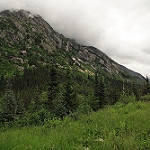
Scene: Outdoor